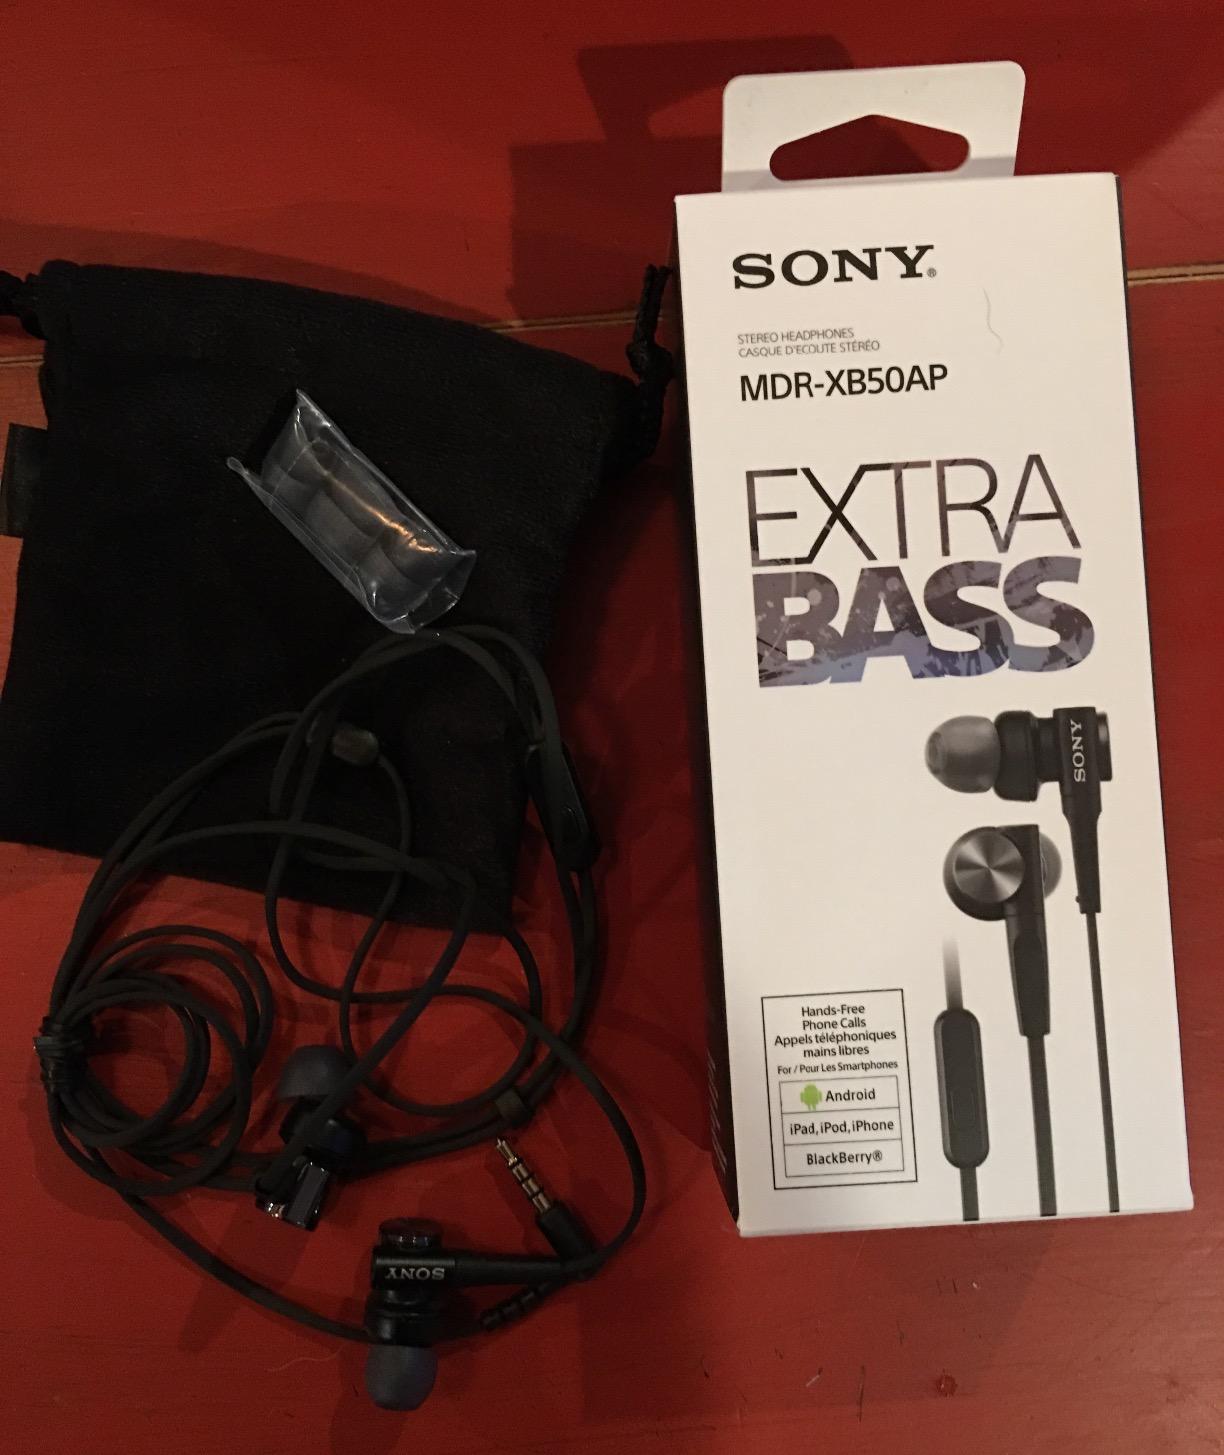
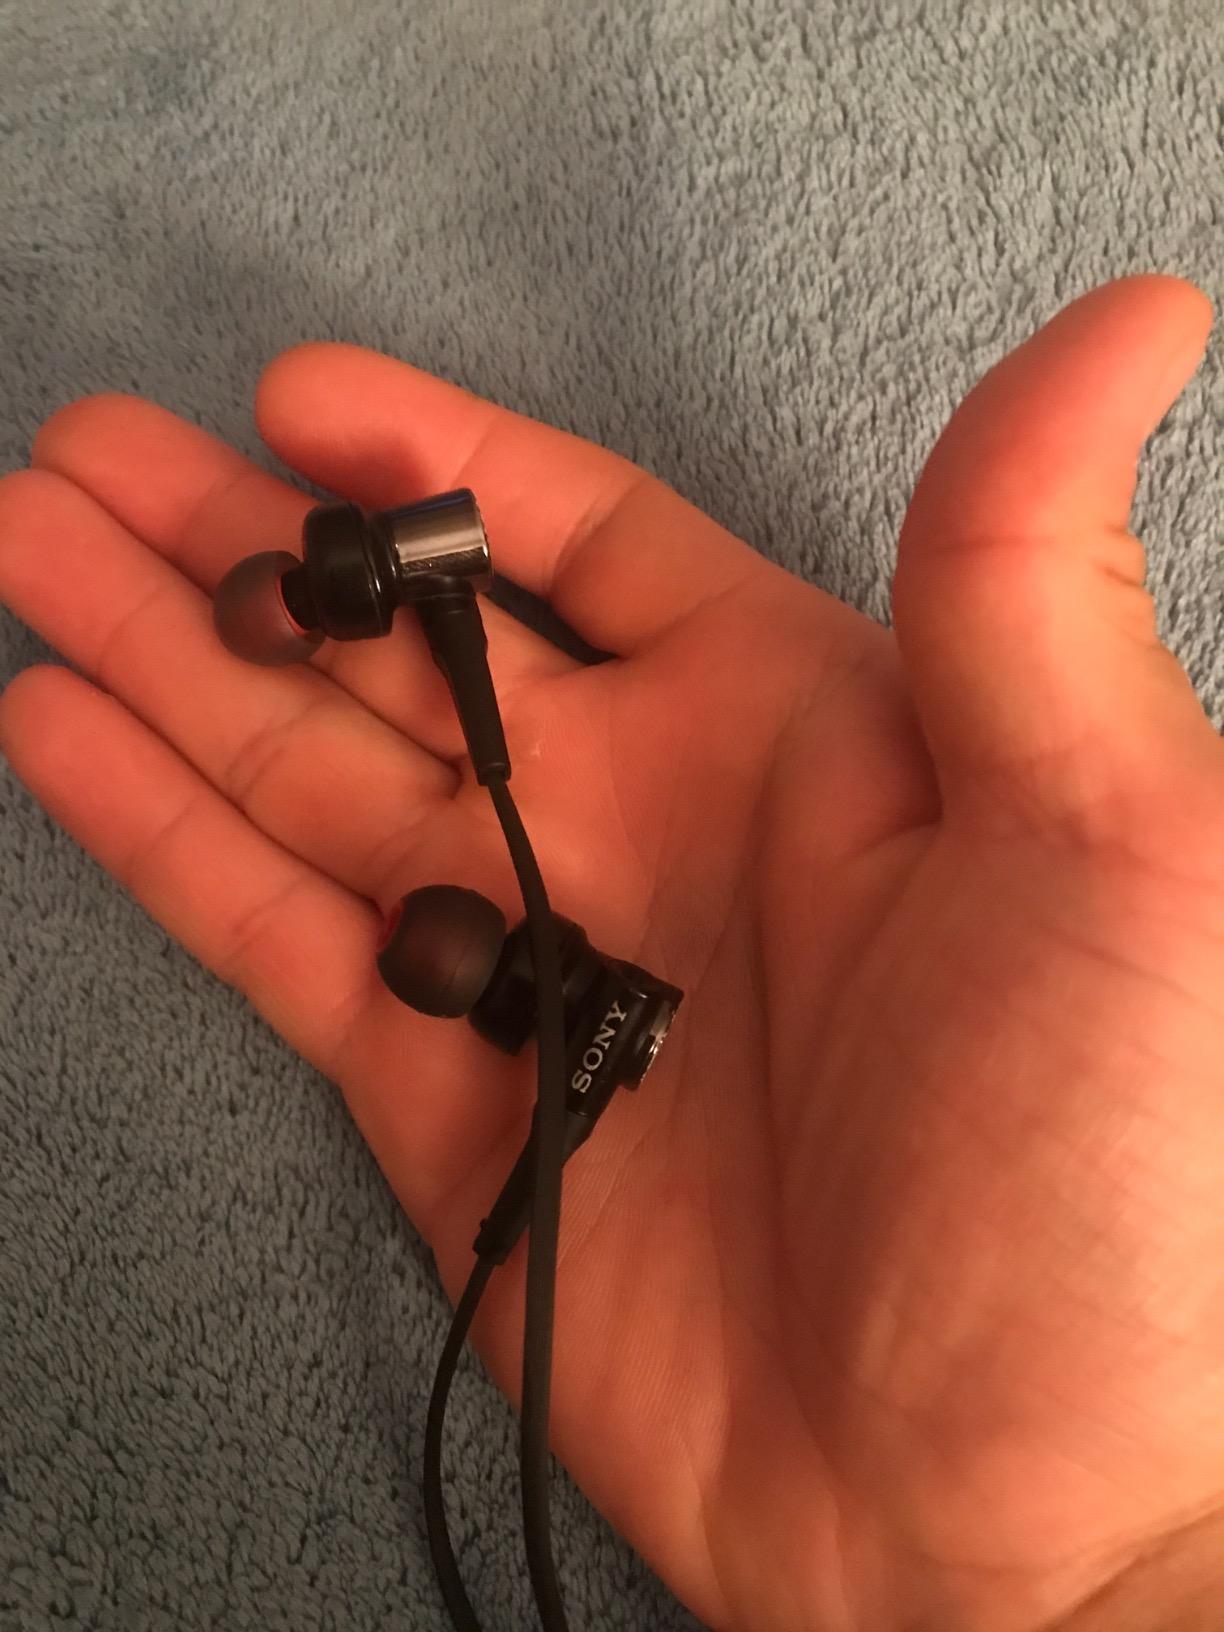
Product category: headphones
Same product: yes